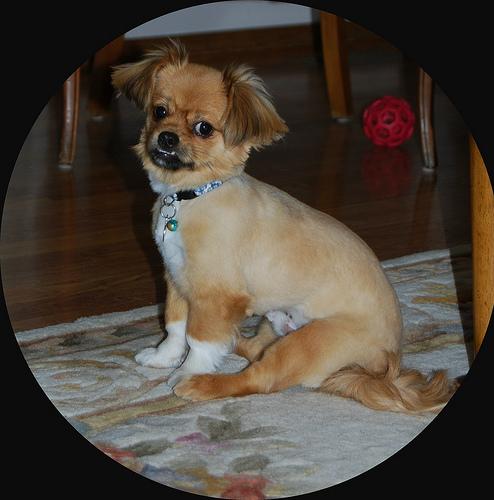
Breed: saint bernard